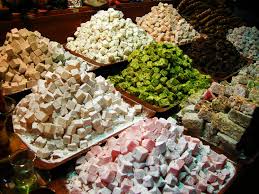
Yemek: lokum